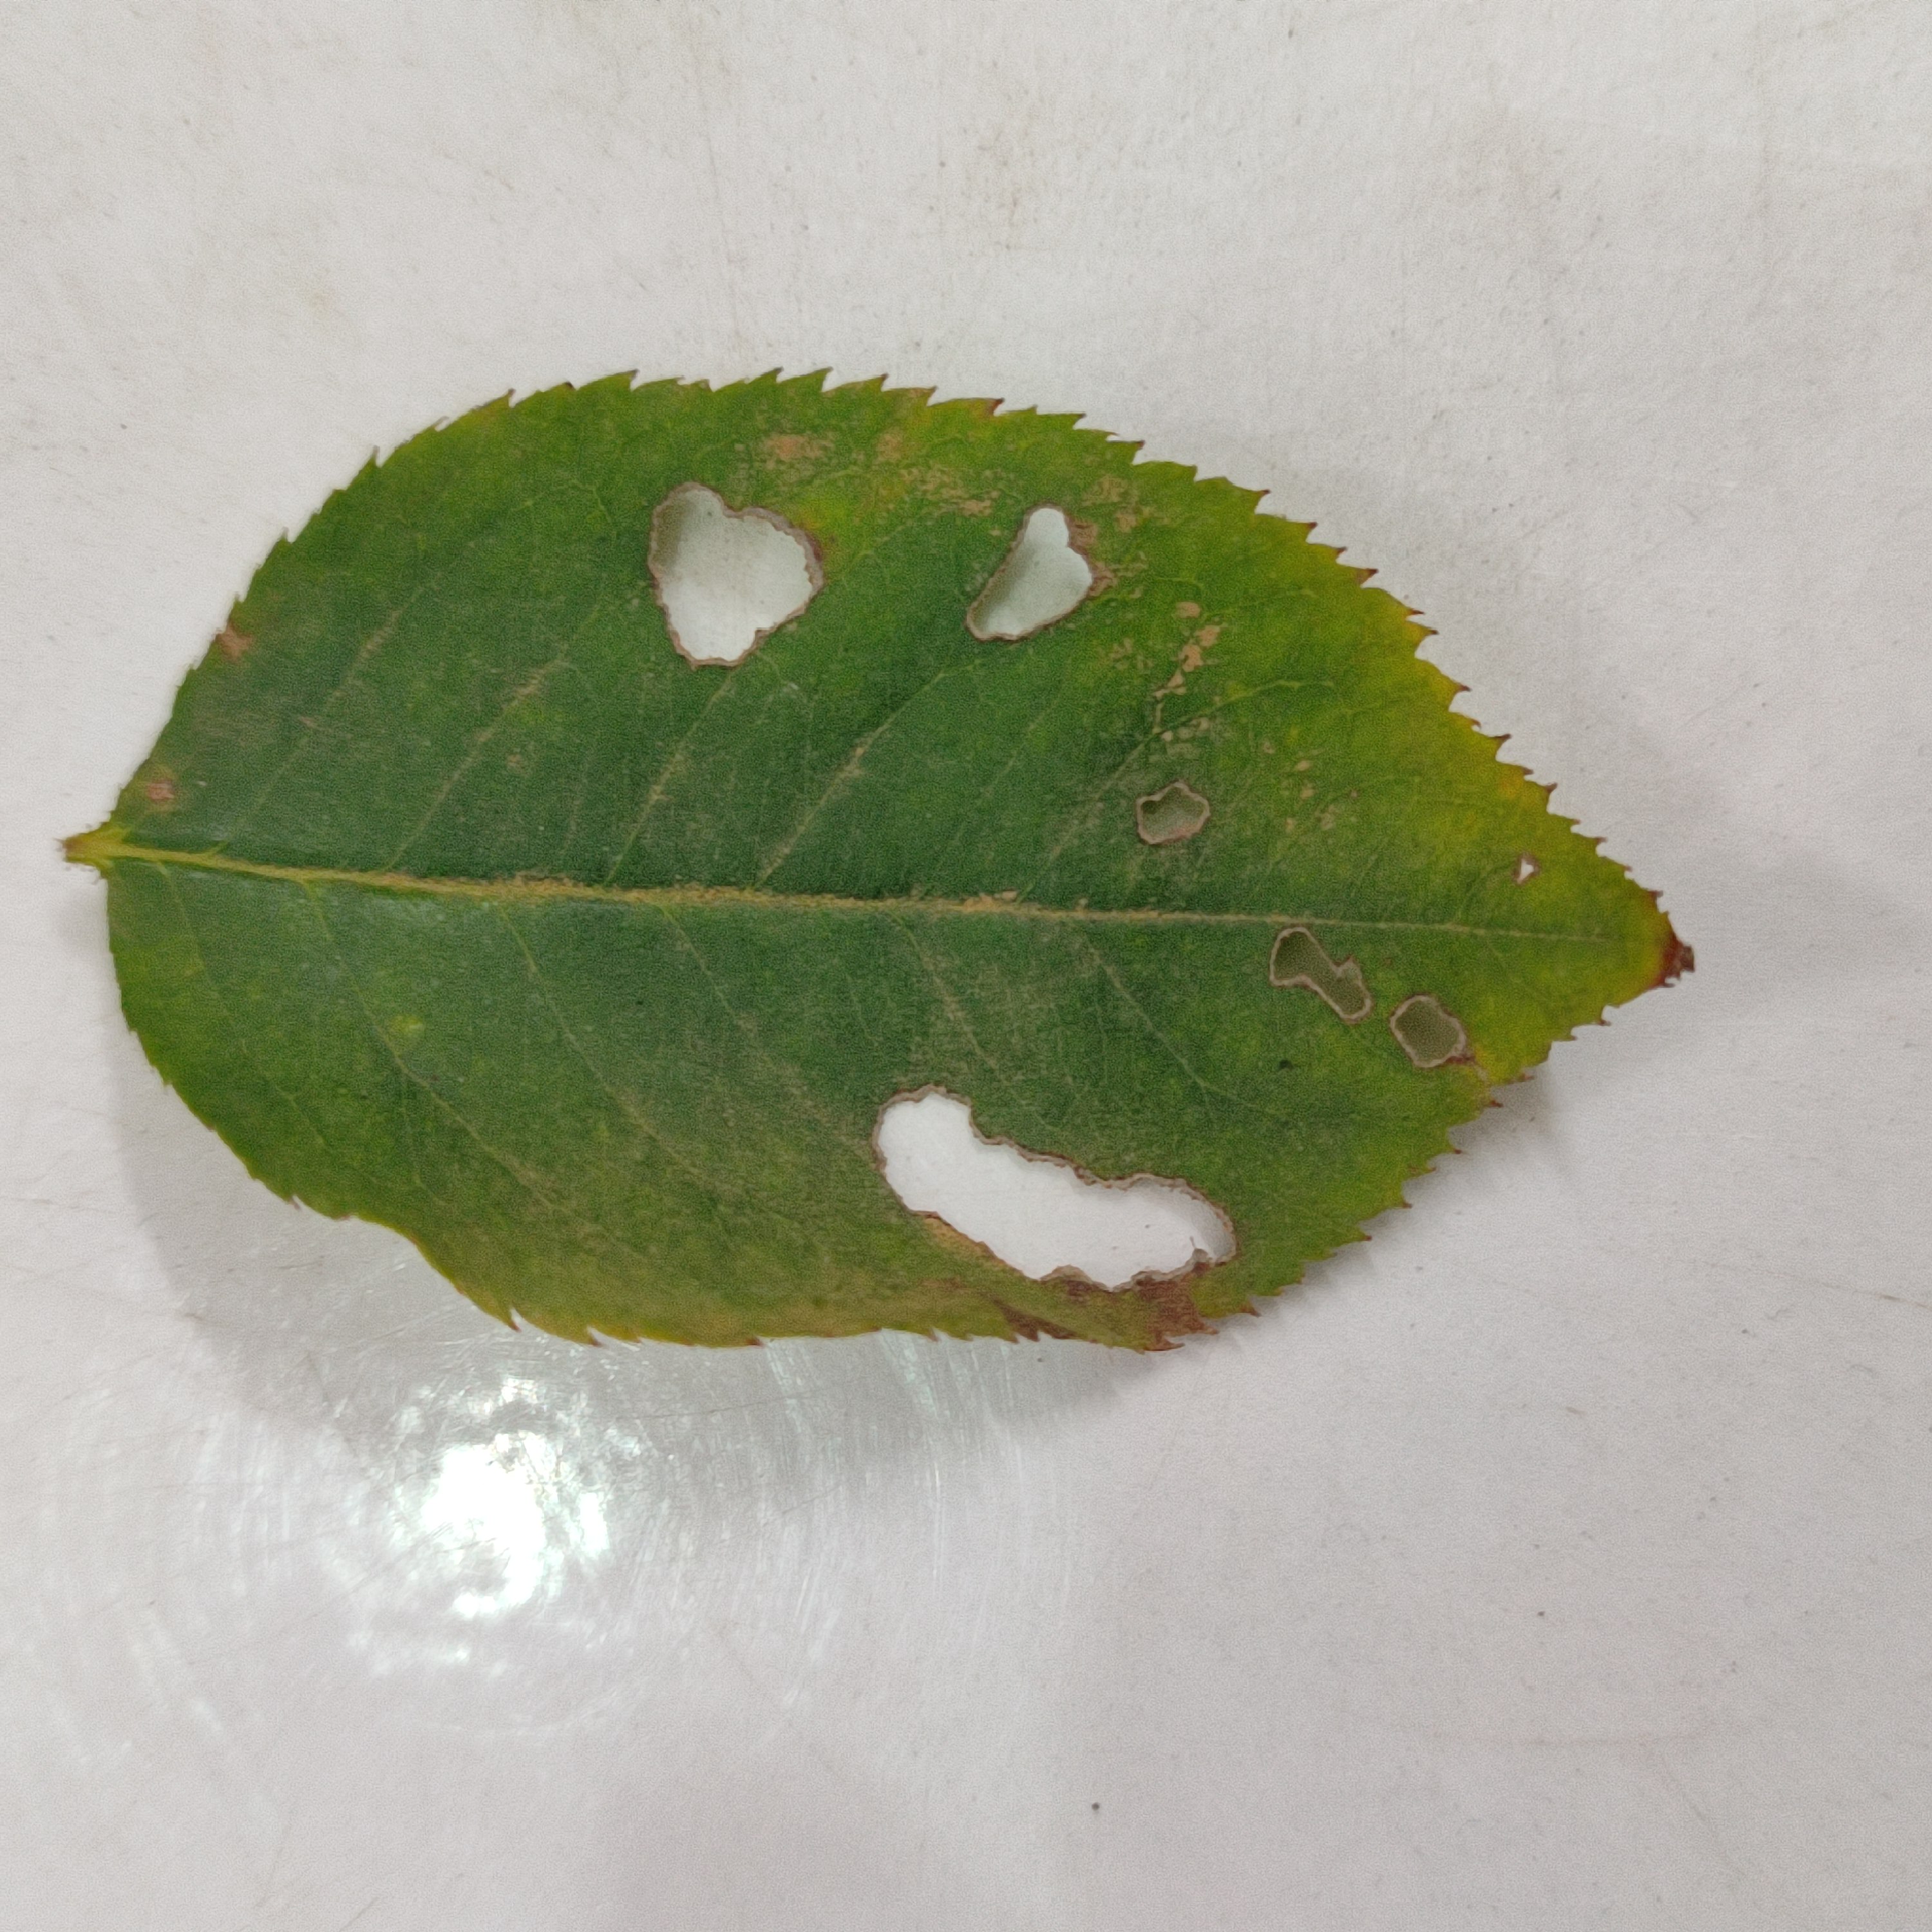
Label: Insect Hole